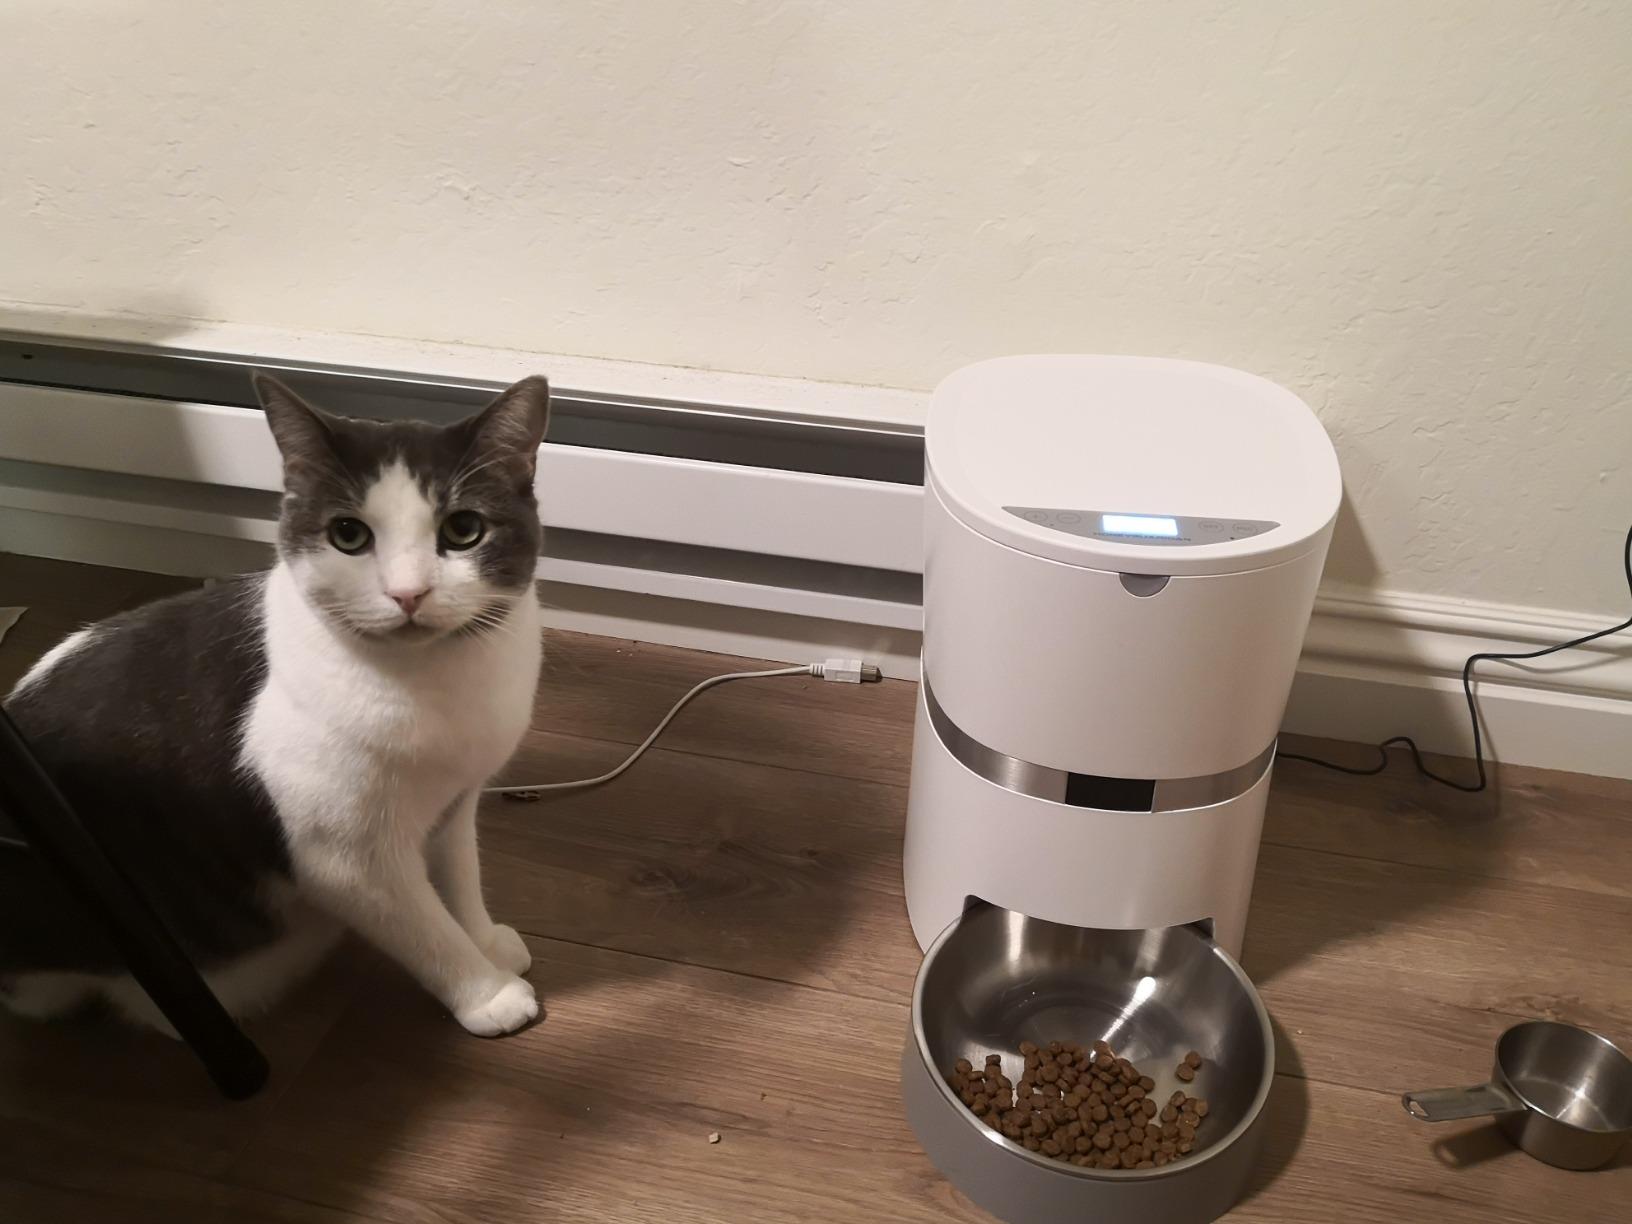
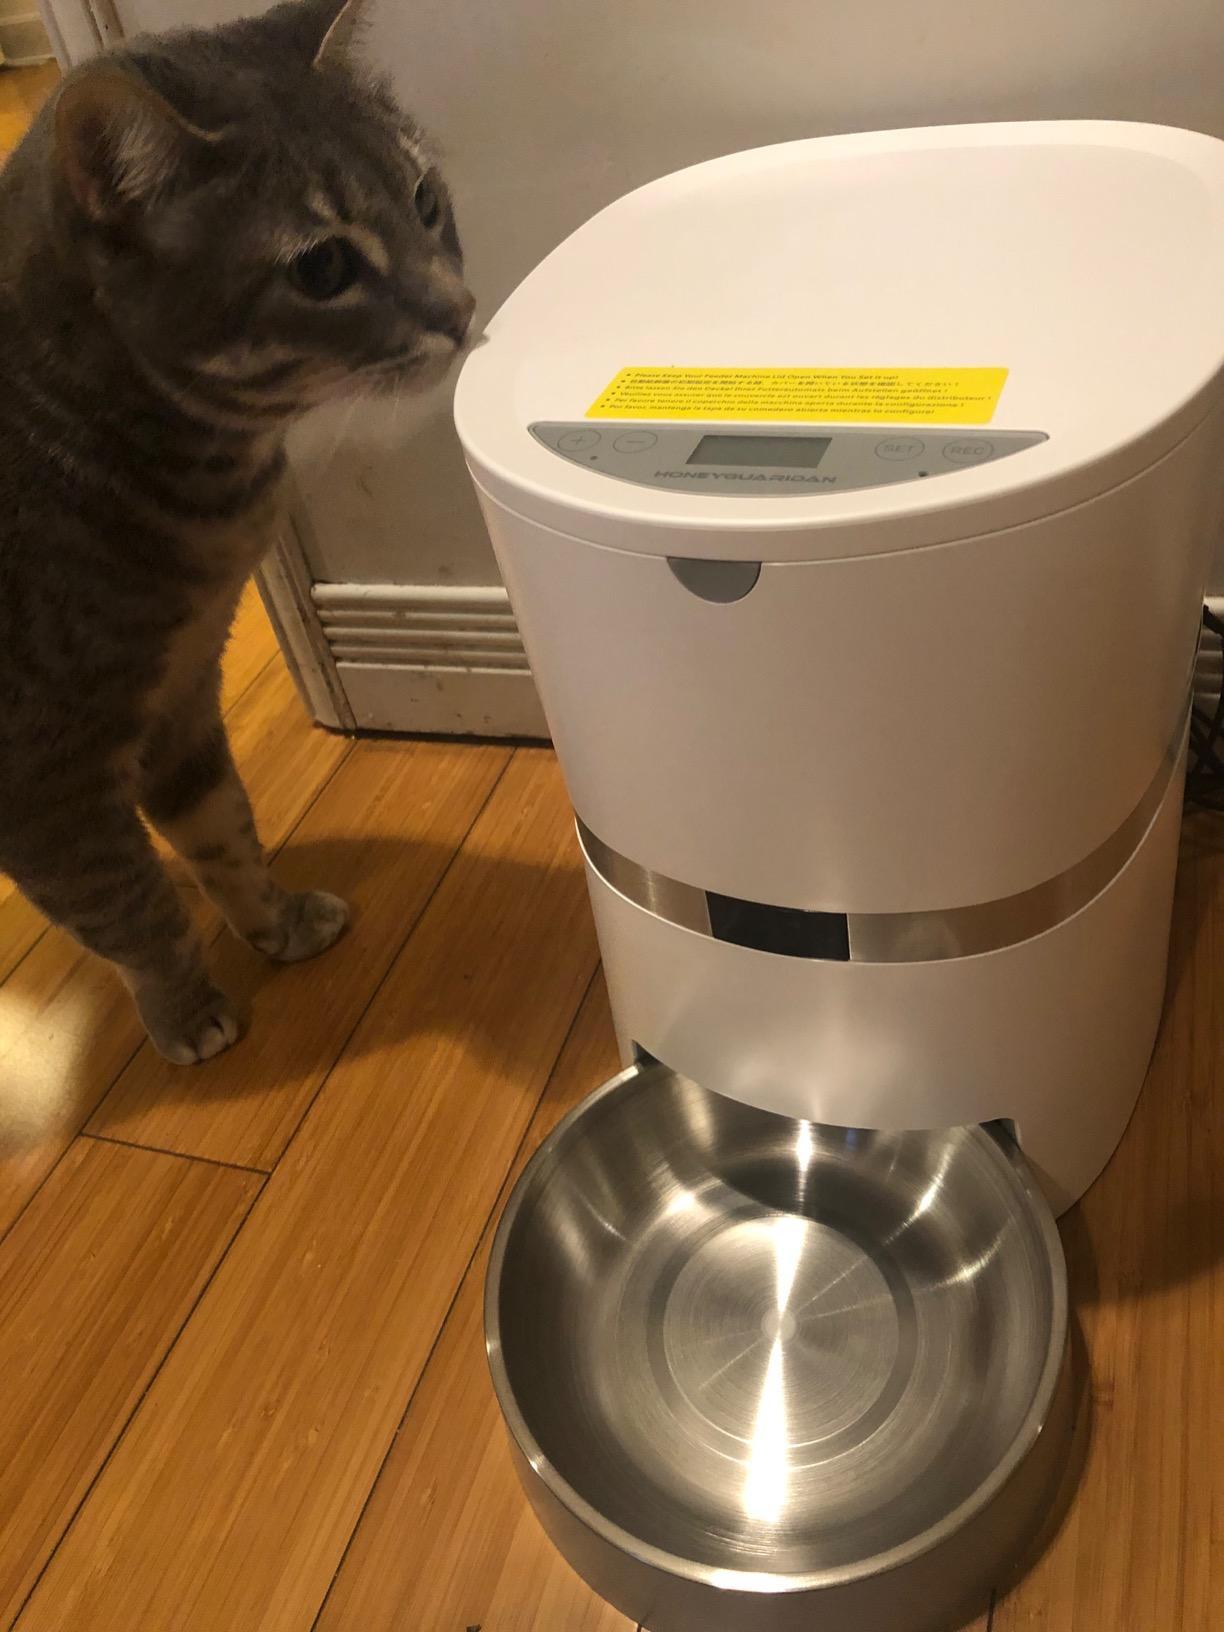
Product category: items_feeder
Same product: yes